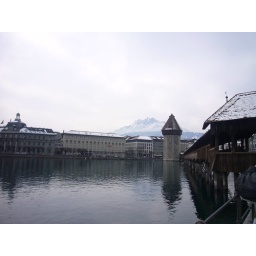
Famous wooden covered bridge in Luzern